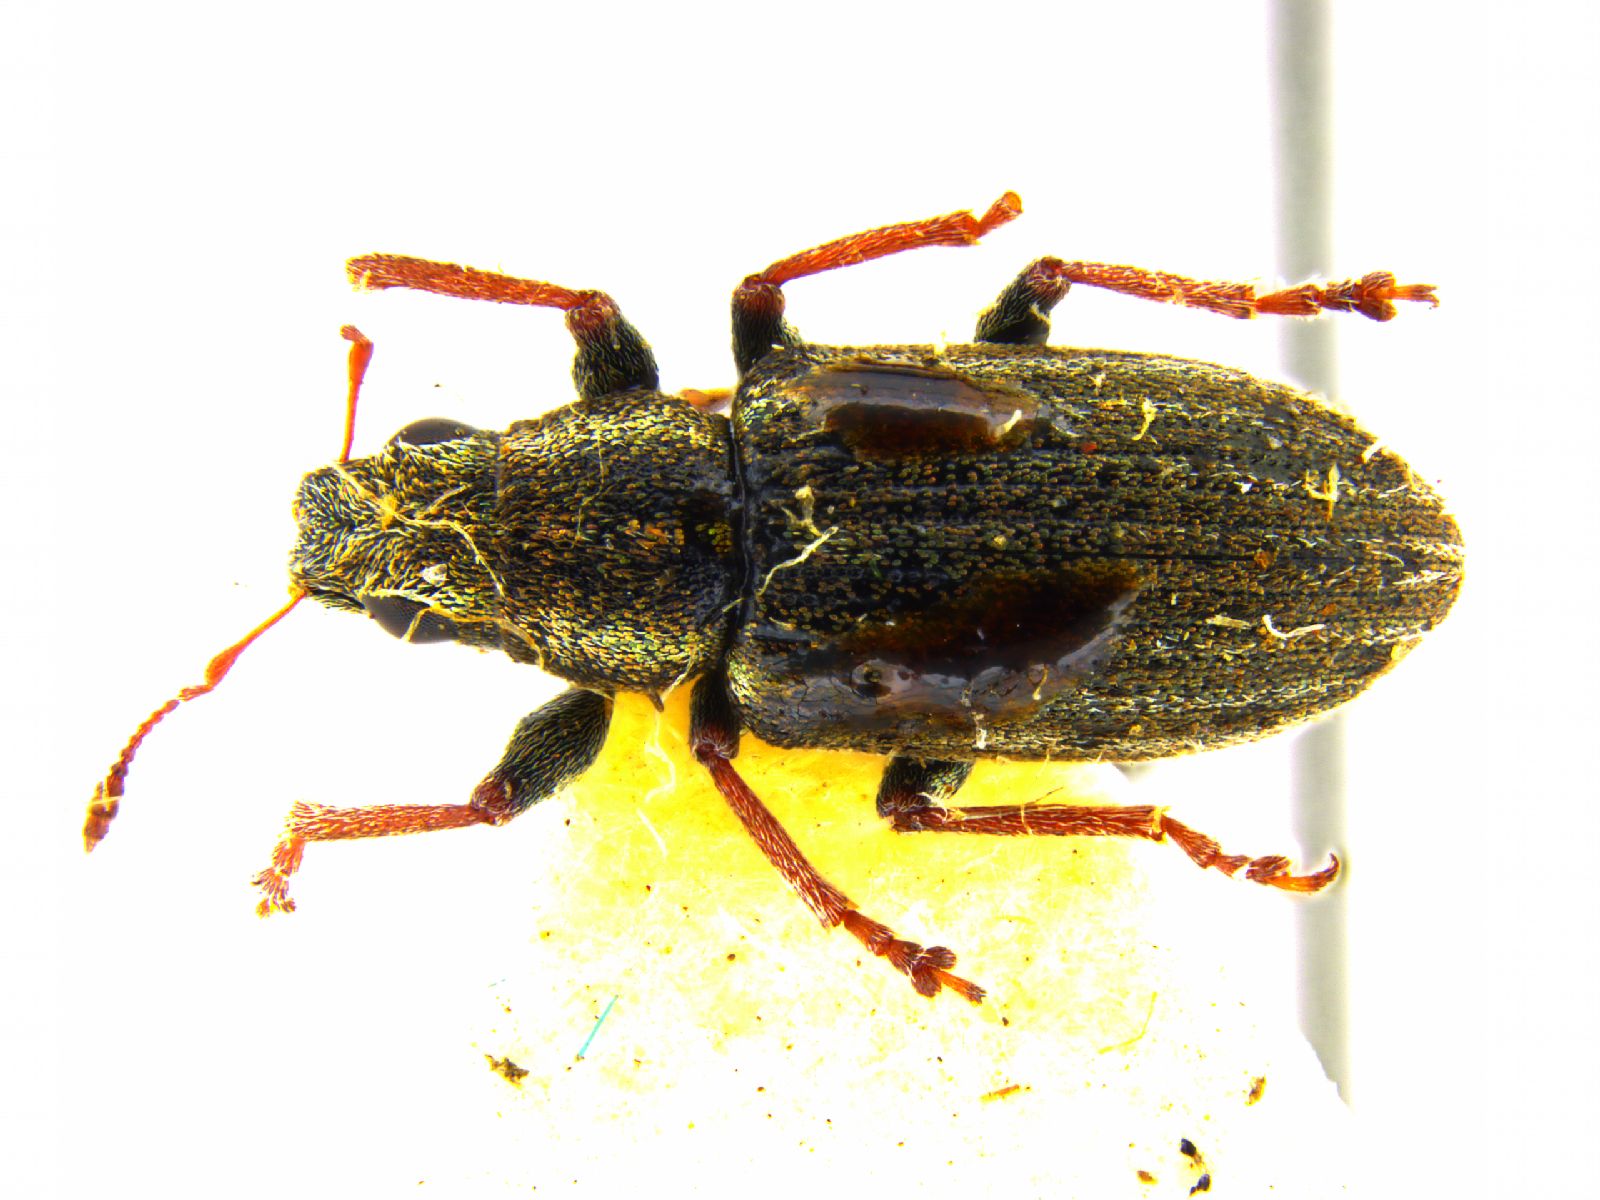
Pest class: pea_leaf_weevil